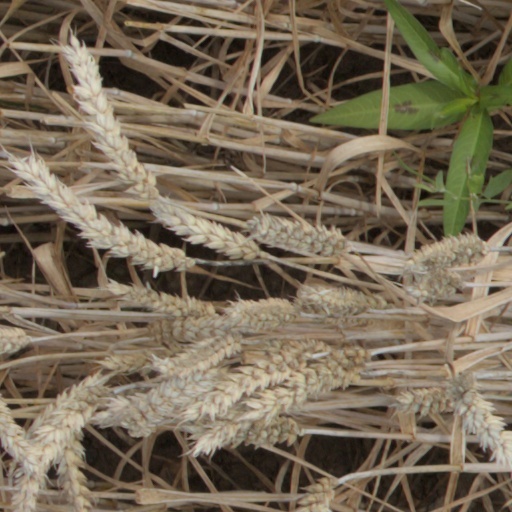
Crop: wheat